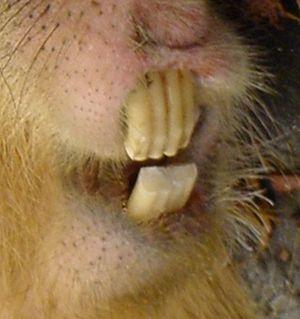
Le grand Cabiaï ou Capybara est une espèce de rongeur, un hystricognathe dont la taxinomie et la classification sont encore discutées et varient selon les auteurs. C'est le plus gros rongeur actuel. L'adulte mesure plus d'un mètre de long et pèse plus de 50 kg. Il vit en Amérique du Sud où il mène la vie d'un mammifère social et semi-aquatique. Il nage très bien et vit en groupe, les adultes s'organisant pour garder les petits.